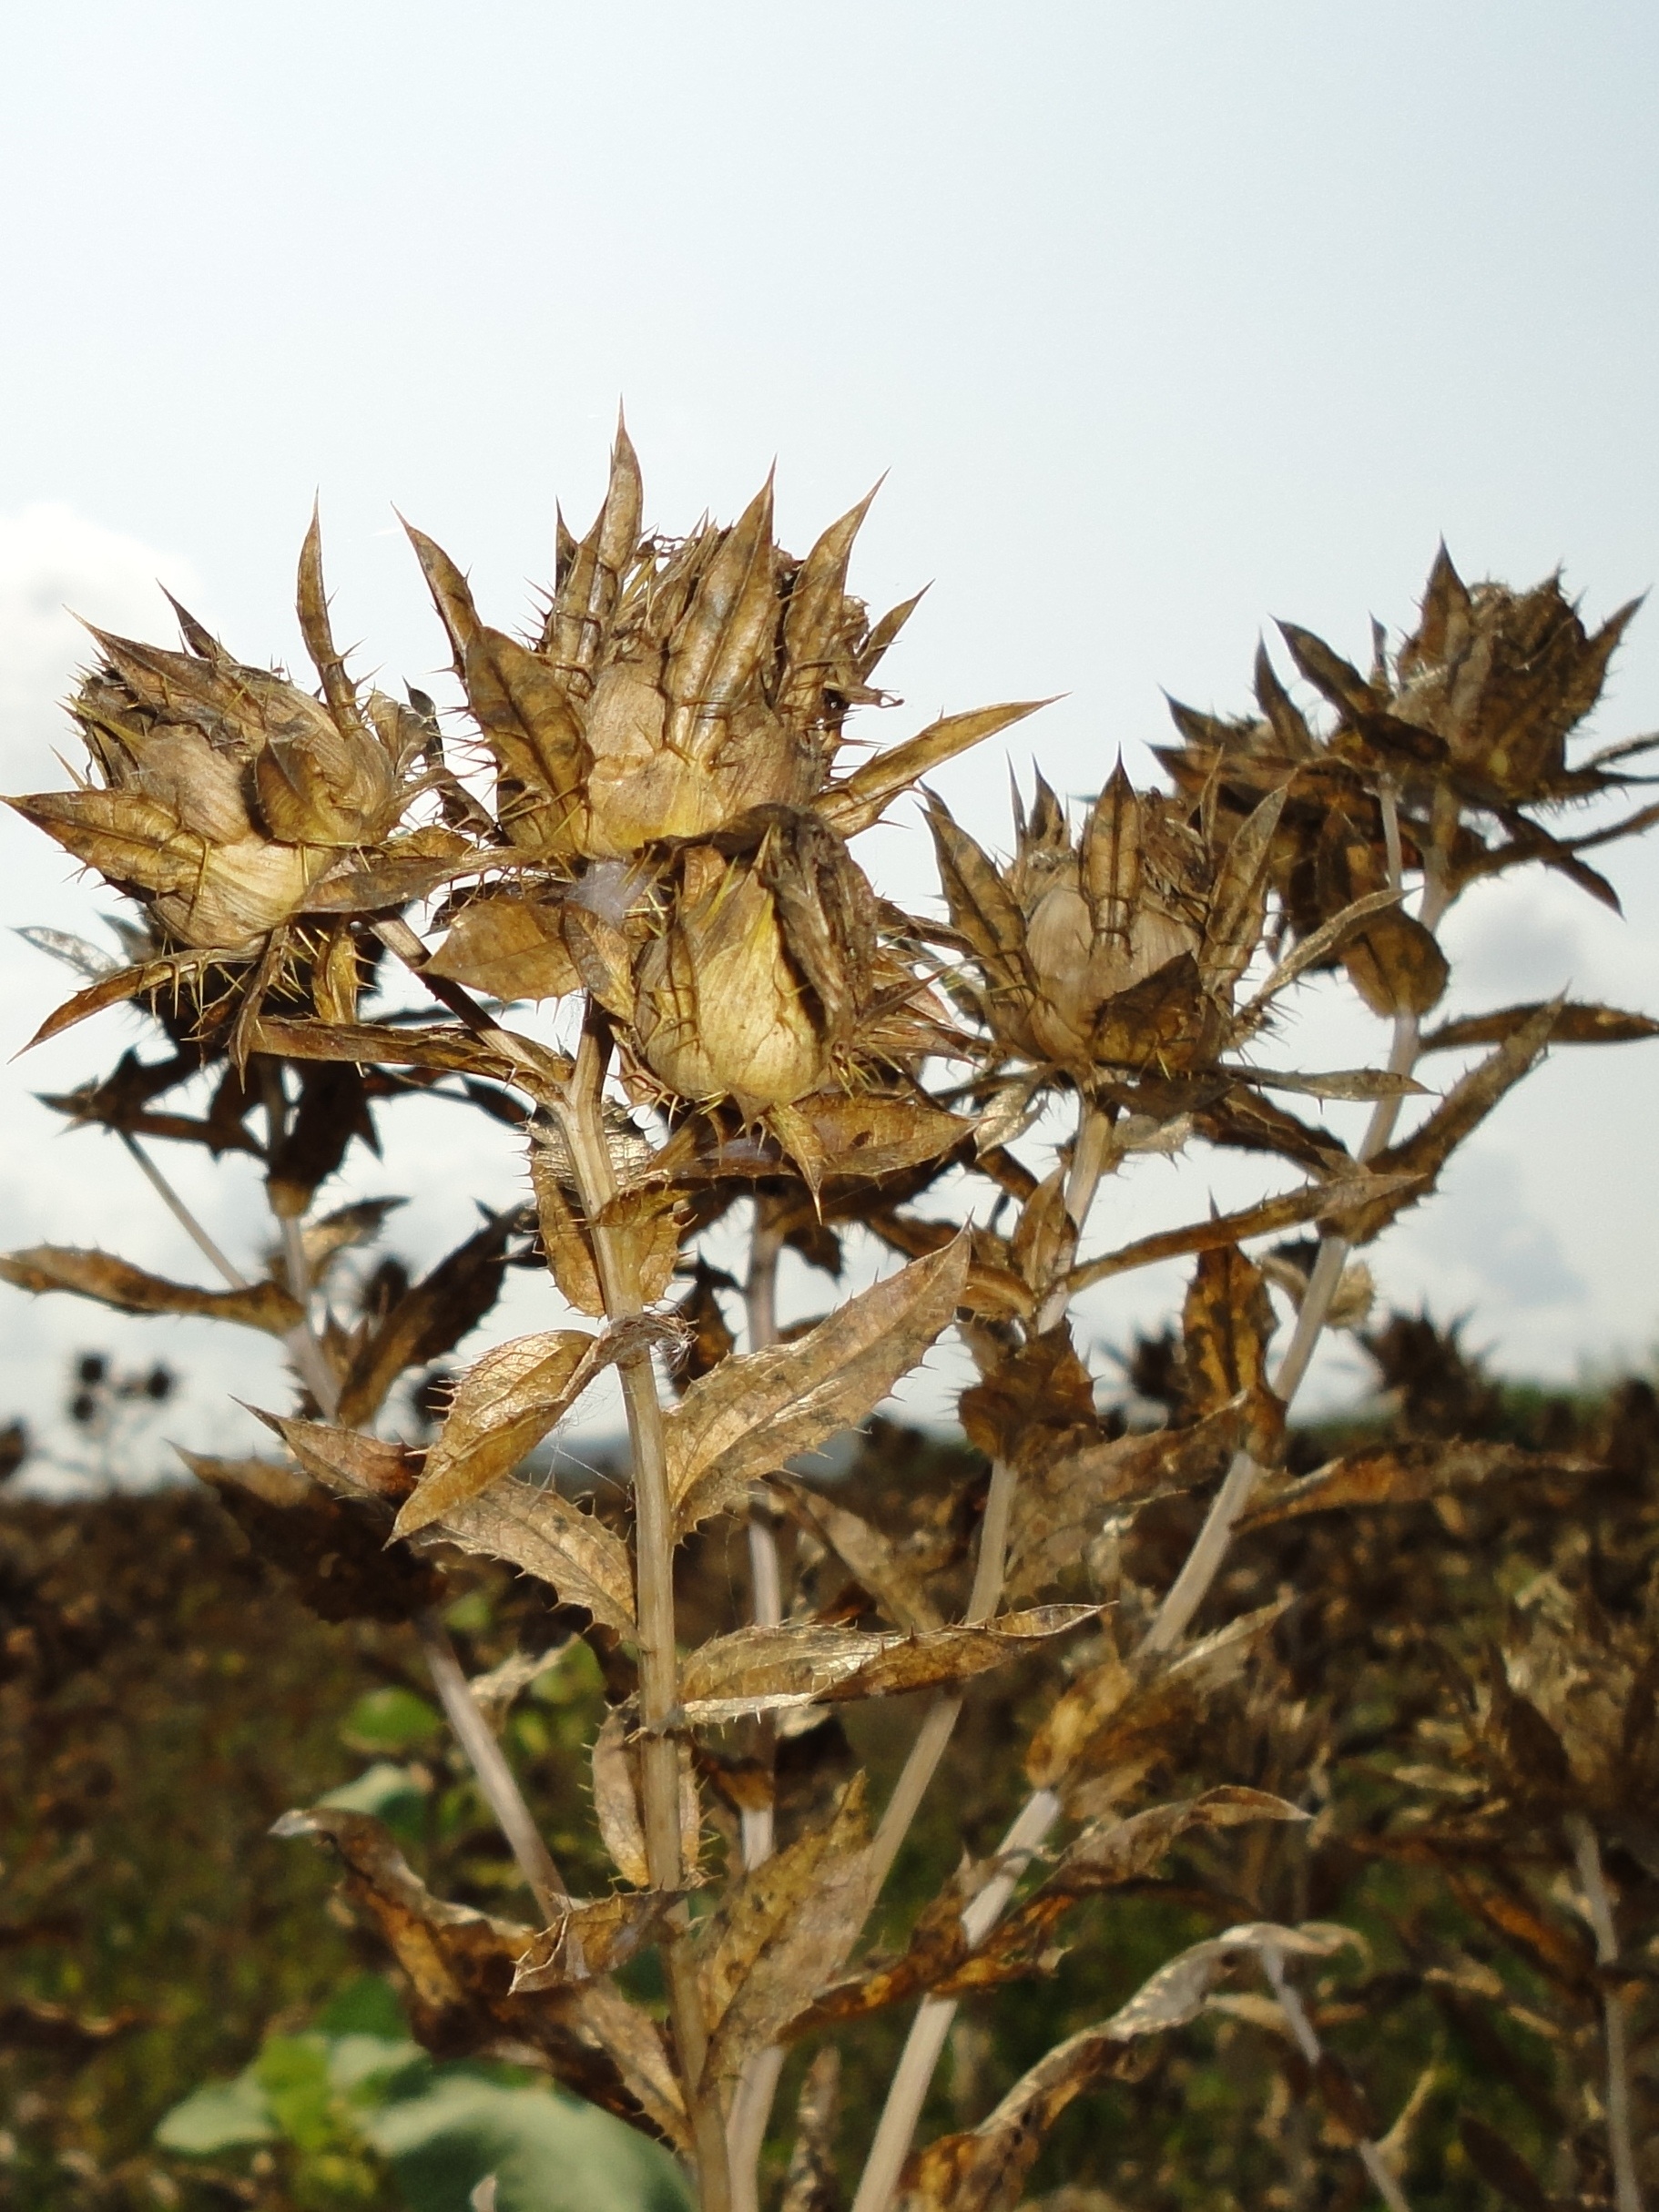
tree, branch, plant, leaf, flower, plane, dry, food, herb, produce, crop, flora, thistle, character, flowering plant, daisy family, safflower, grass family, land plant, carthamus